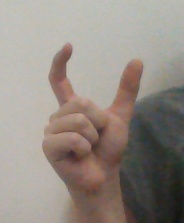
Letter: nun